Mehmet Batdal

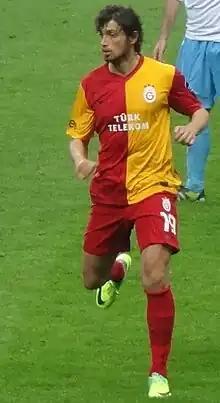
Batdal in 2012

Mehmet Batdal (born 24 February 1986) is a Turkish professional footballer who plays as a forward.